Invisible Flock

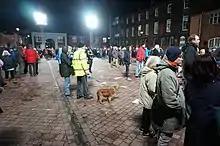
Invisible Flock's sound installation. Zebedee's Yard, Kingston-Upon-Hull. January 2017.

Invisible Flock is an interactive arts studio that is based in Yorkshire Sculpture Park and The Hub at Wellcome Collection, England. The collective makes innovative, participatory artworks, such as the sound installation that they created in Zebedee's Yard for Made in Hull, the opening season of Hull UK City of Culture 2017.